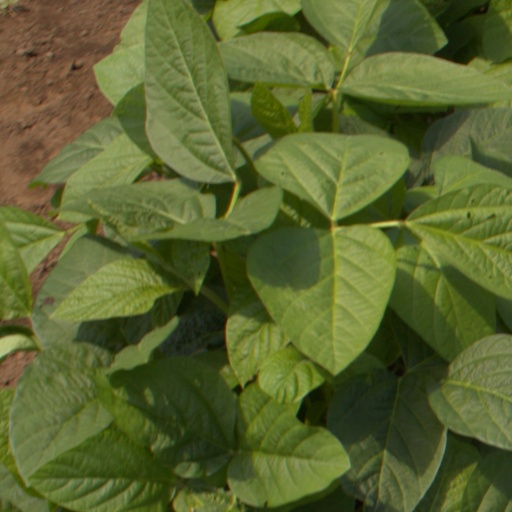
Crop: soybean